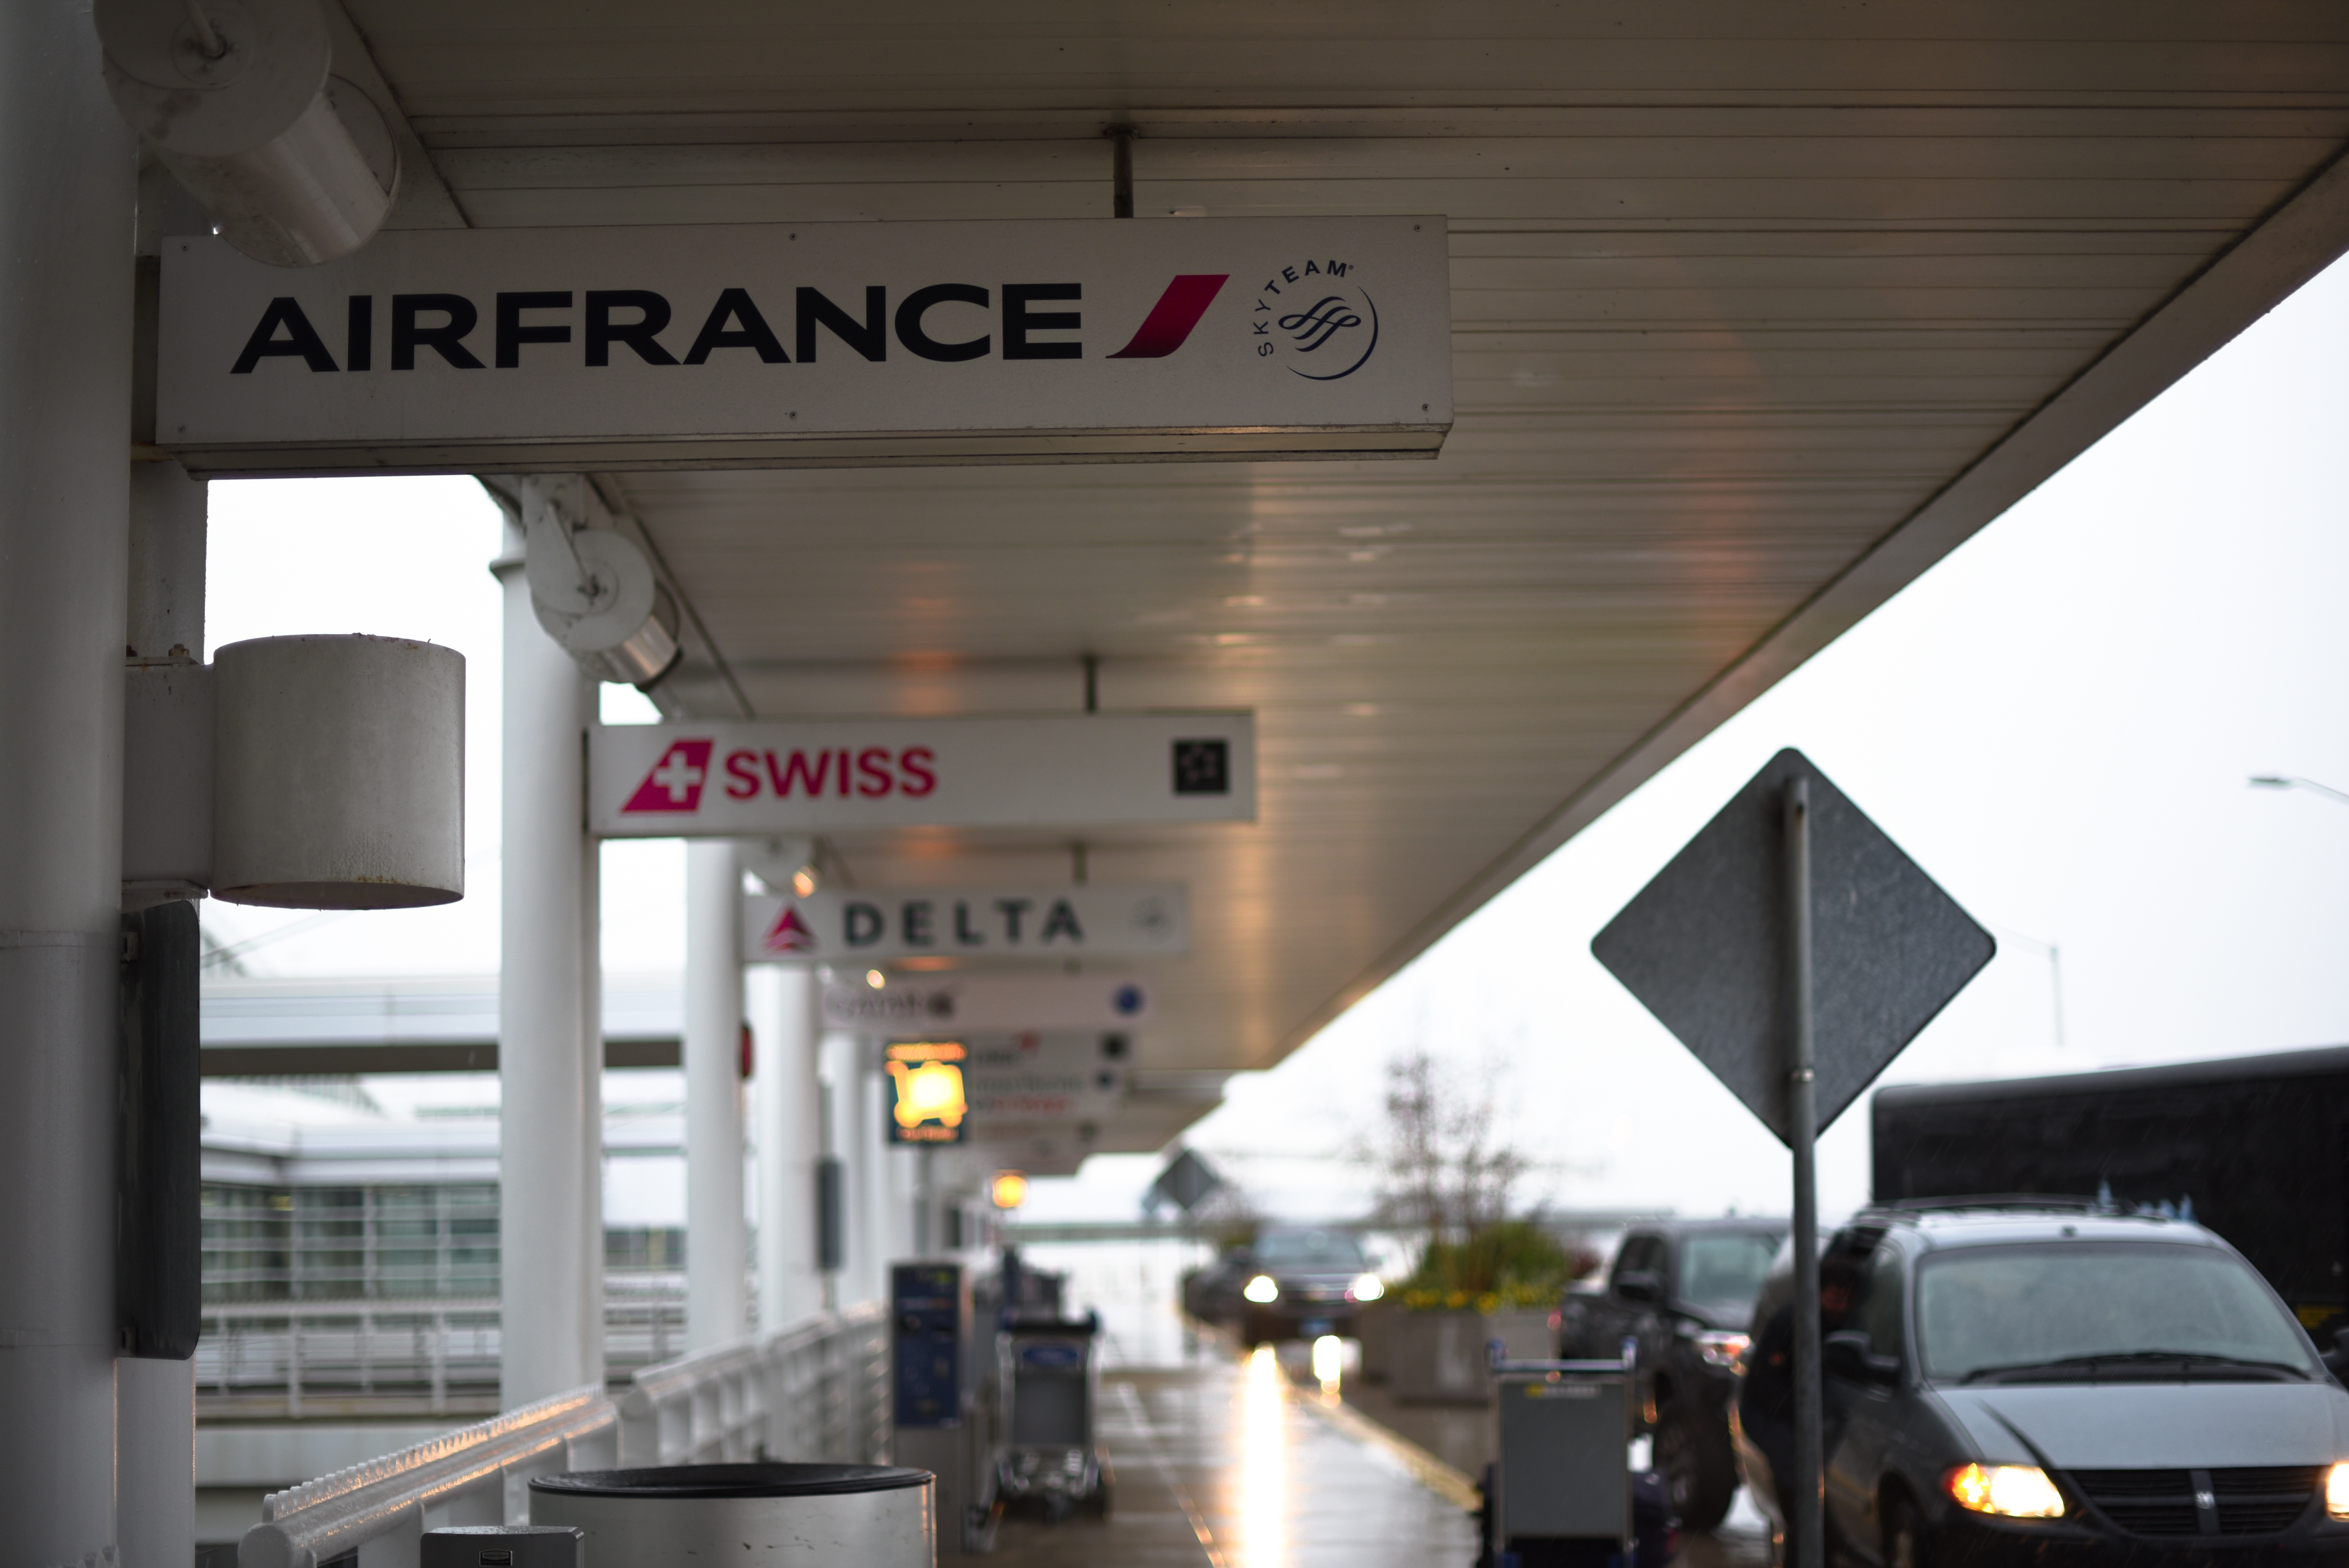
building, transport, public transport, interior design, design